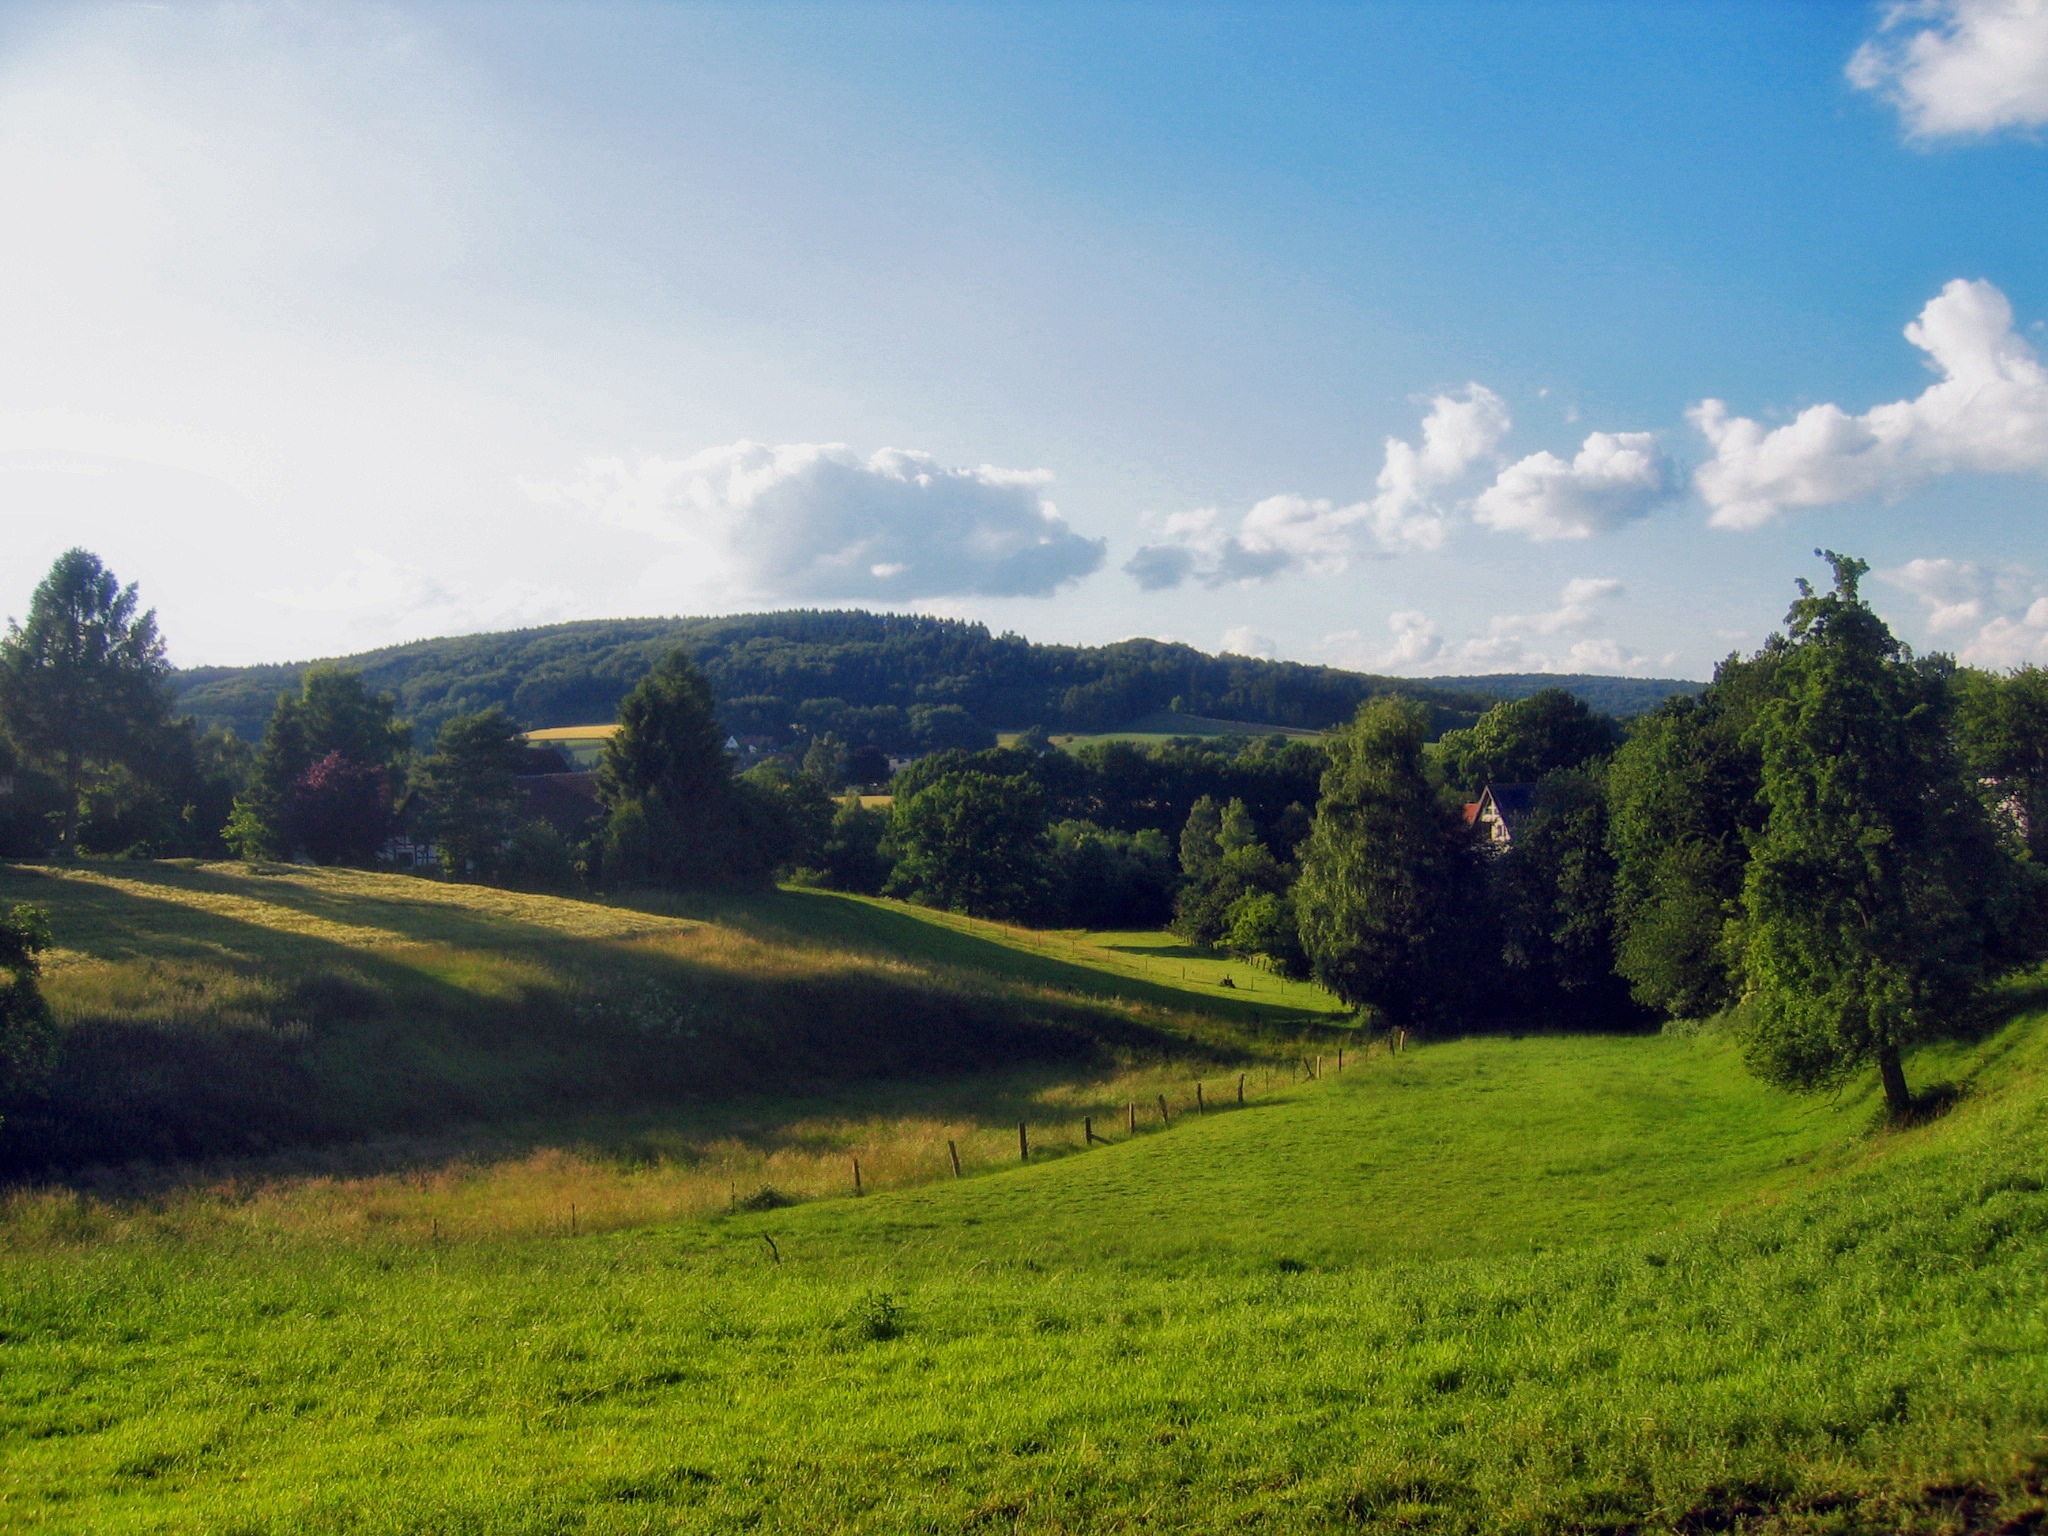
landscape, tree, nature, forest, grass, horizon, mountain, cloud, sky, field, farm, meadow, prairie, countryside, hill, valley, mountain range, country, rural, scenic, pasture, agriculture, highland, plain, plants, trees, woods, sunny, outside, clouds, grassland, plantation, plateau, germany, habitat, loch, ecosystem, rural area, natural environment, geographical feature, mountainous landforms